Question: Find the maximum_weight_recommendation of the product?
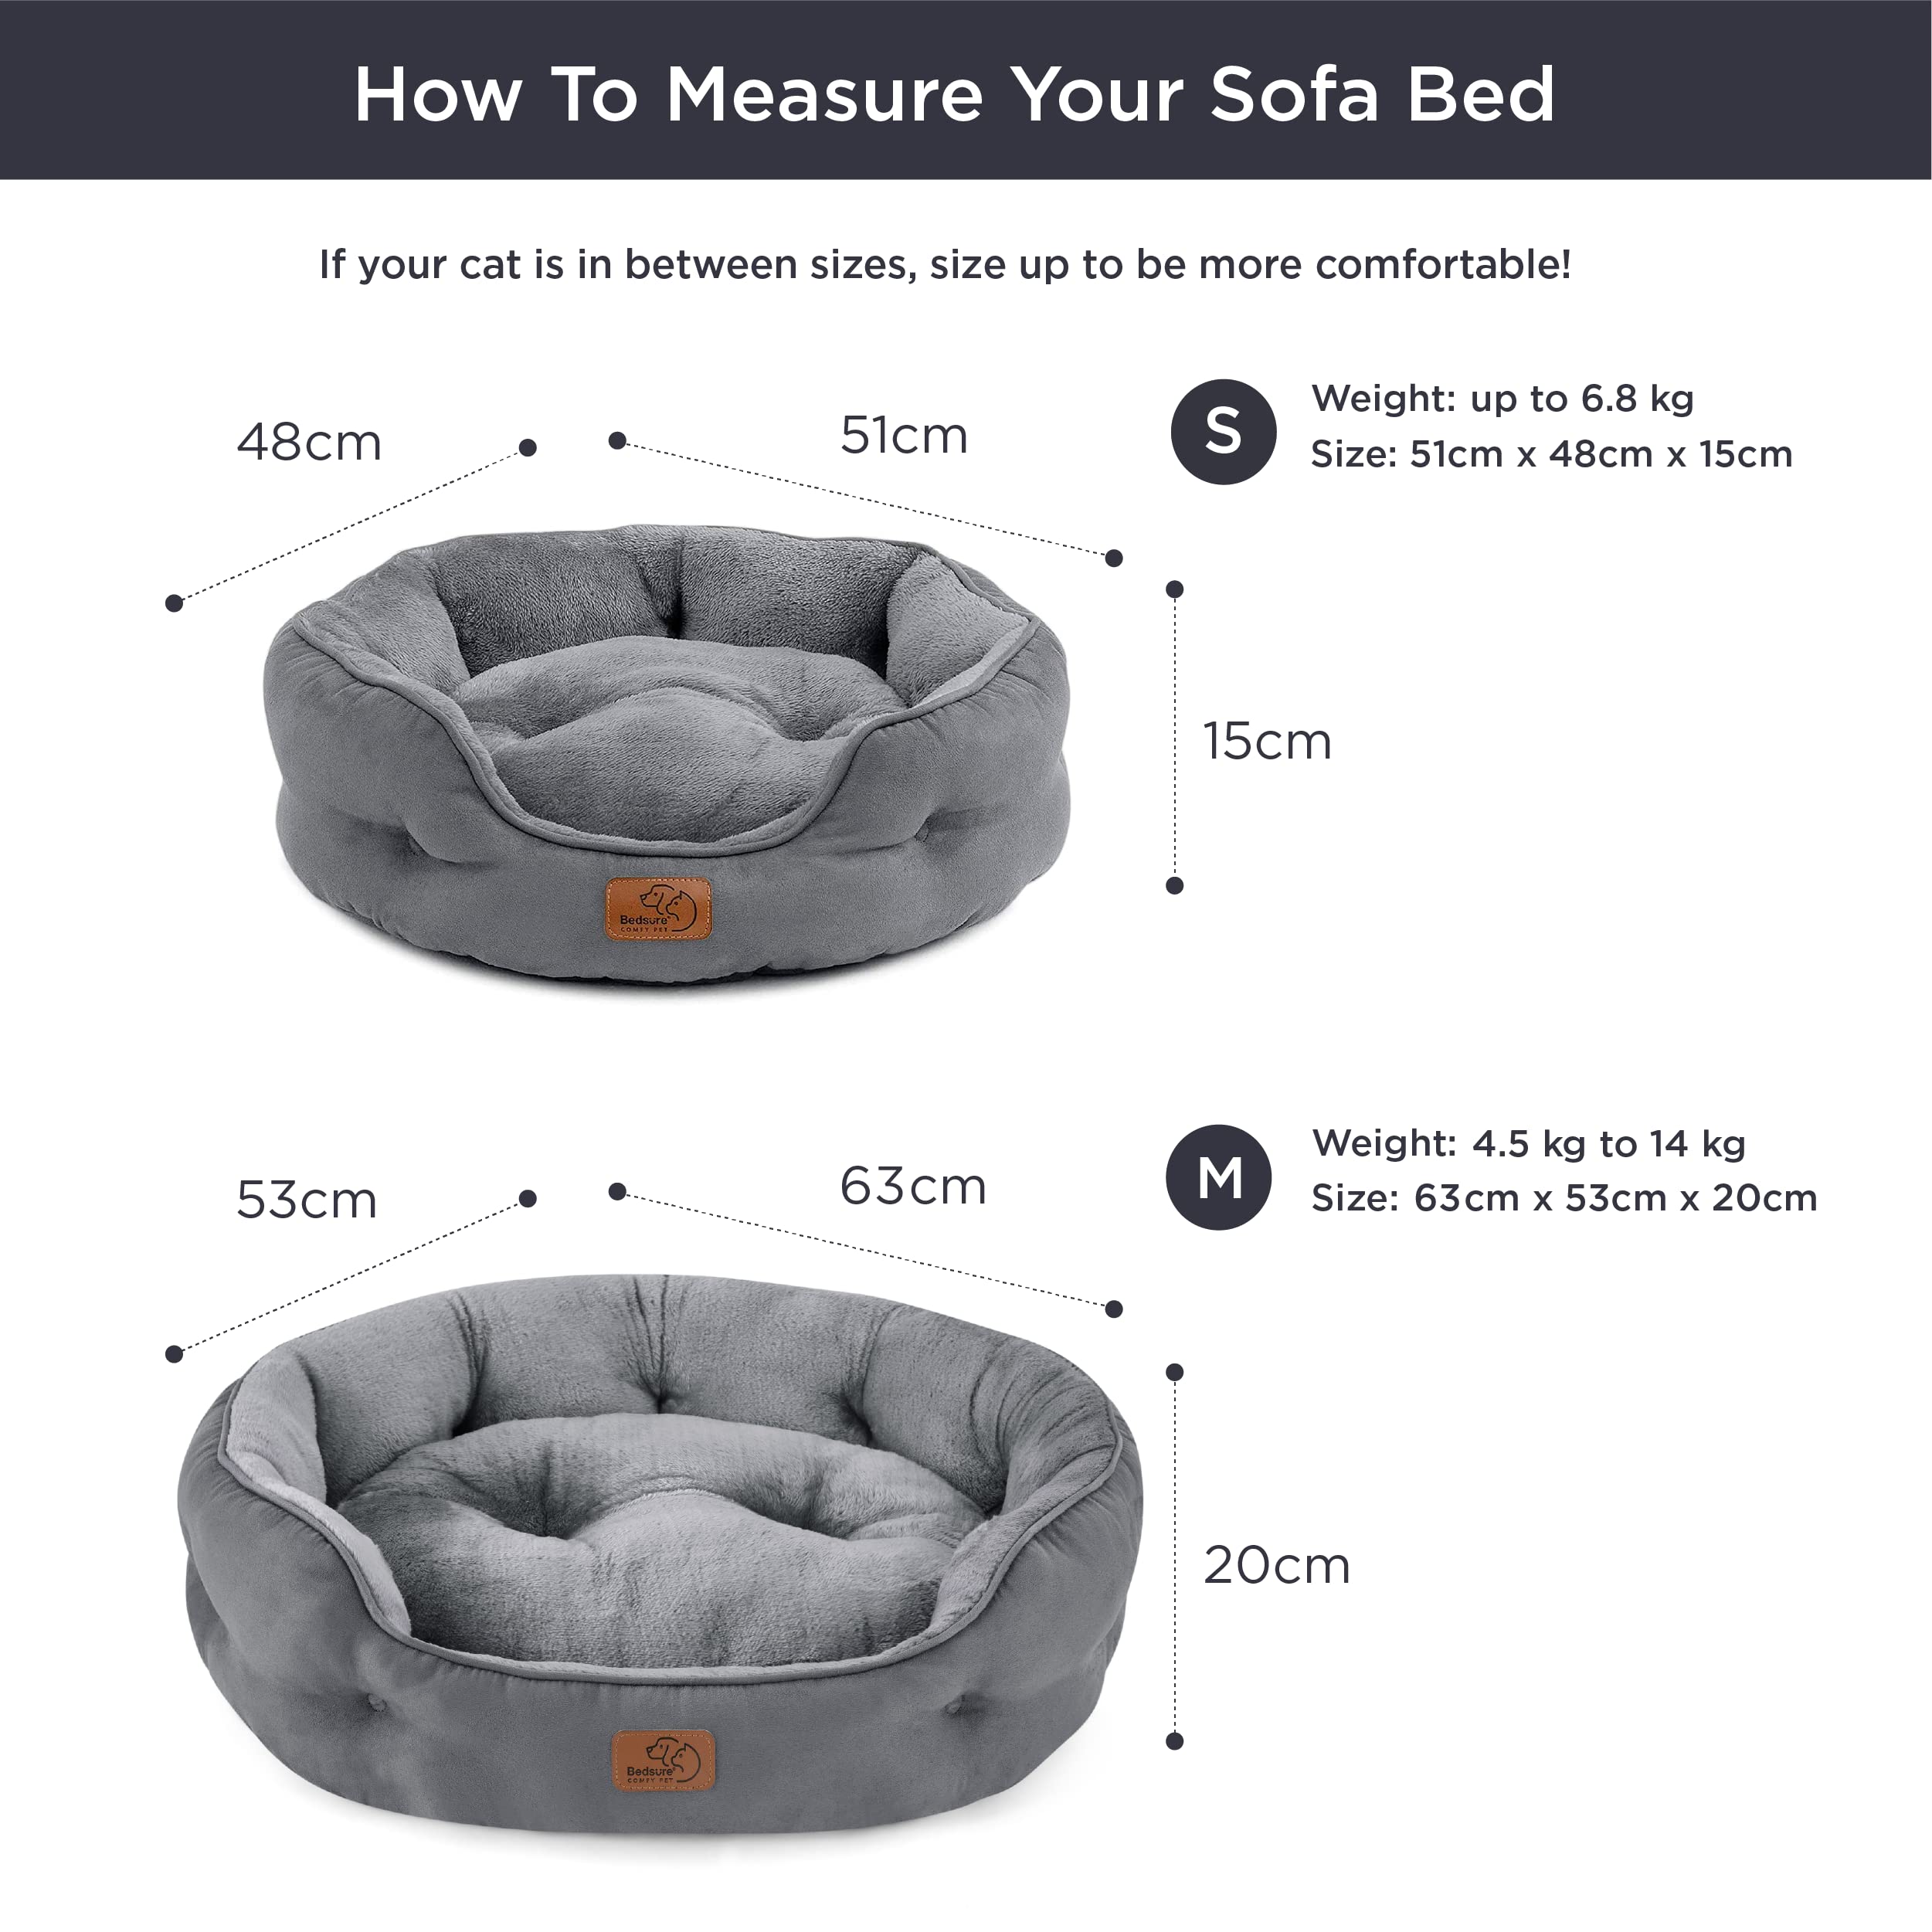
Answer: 6.8 kilogram